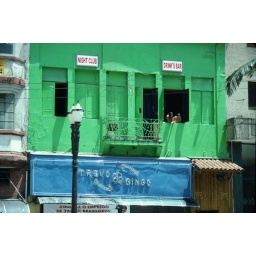
Sao Paulo - bar girls in night club window